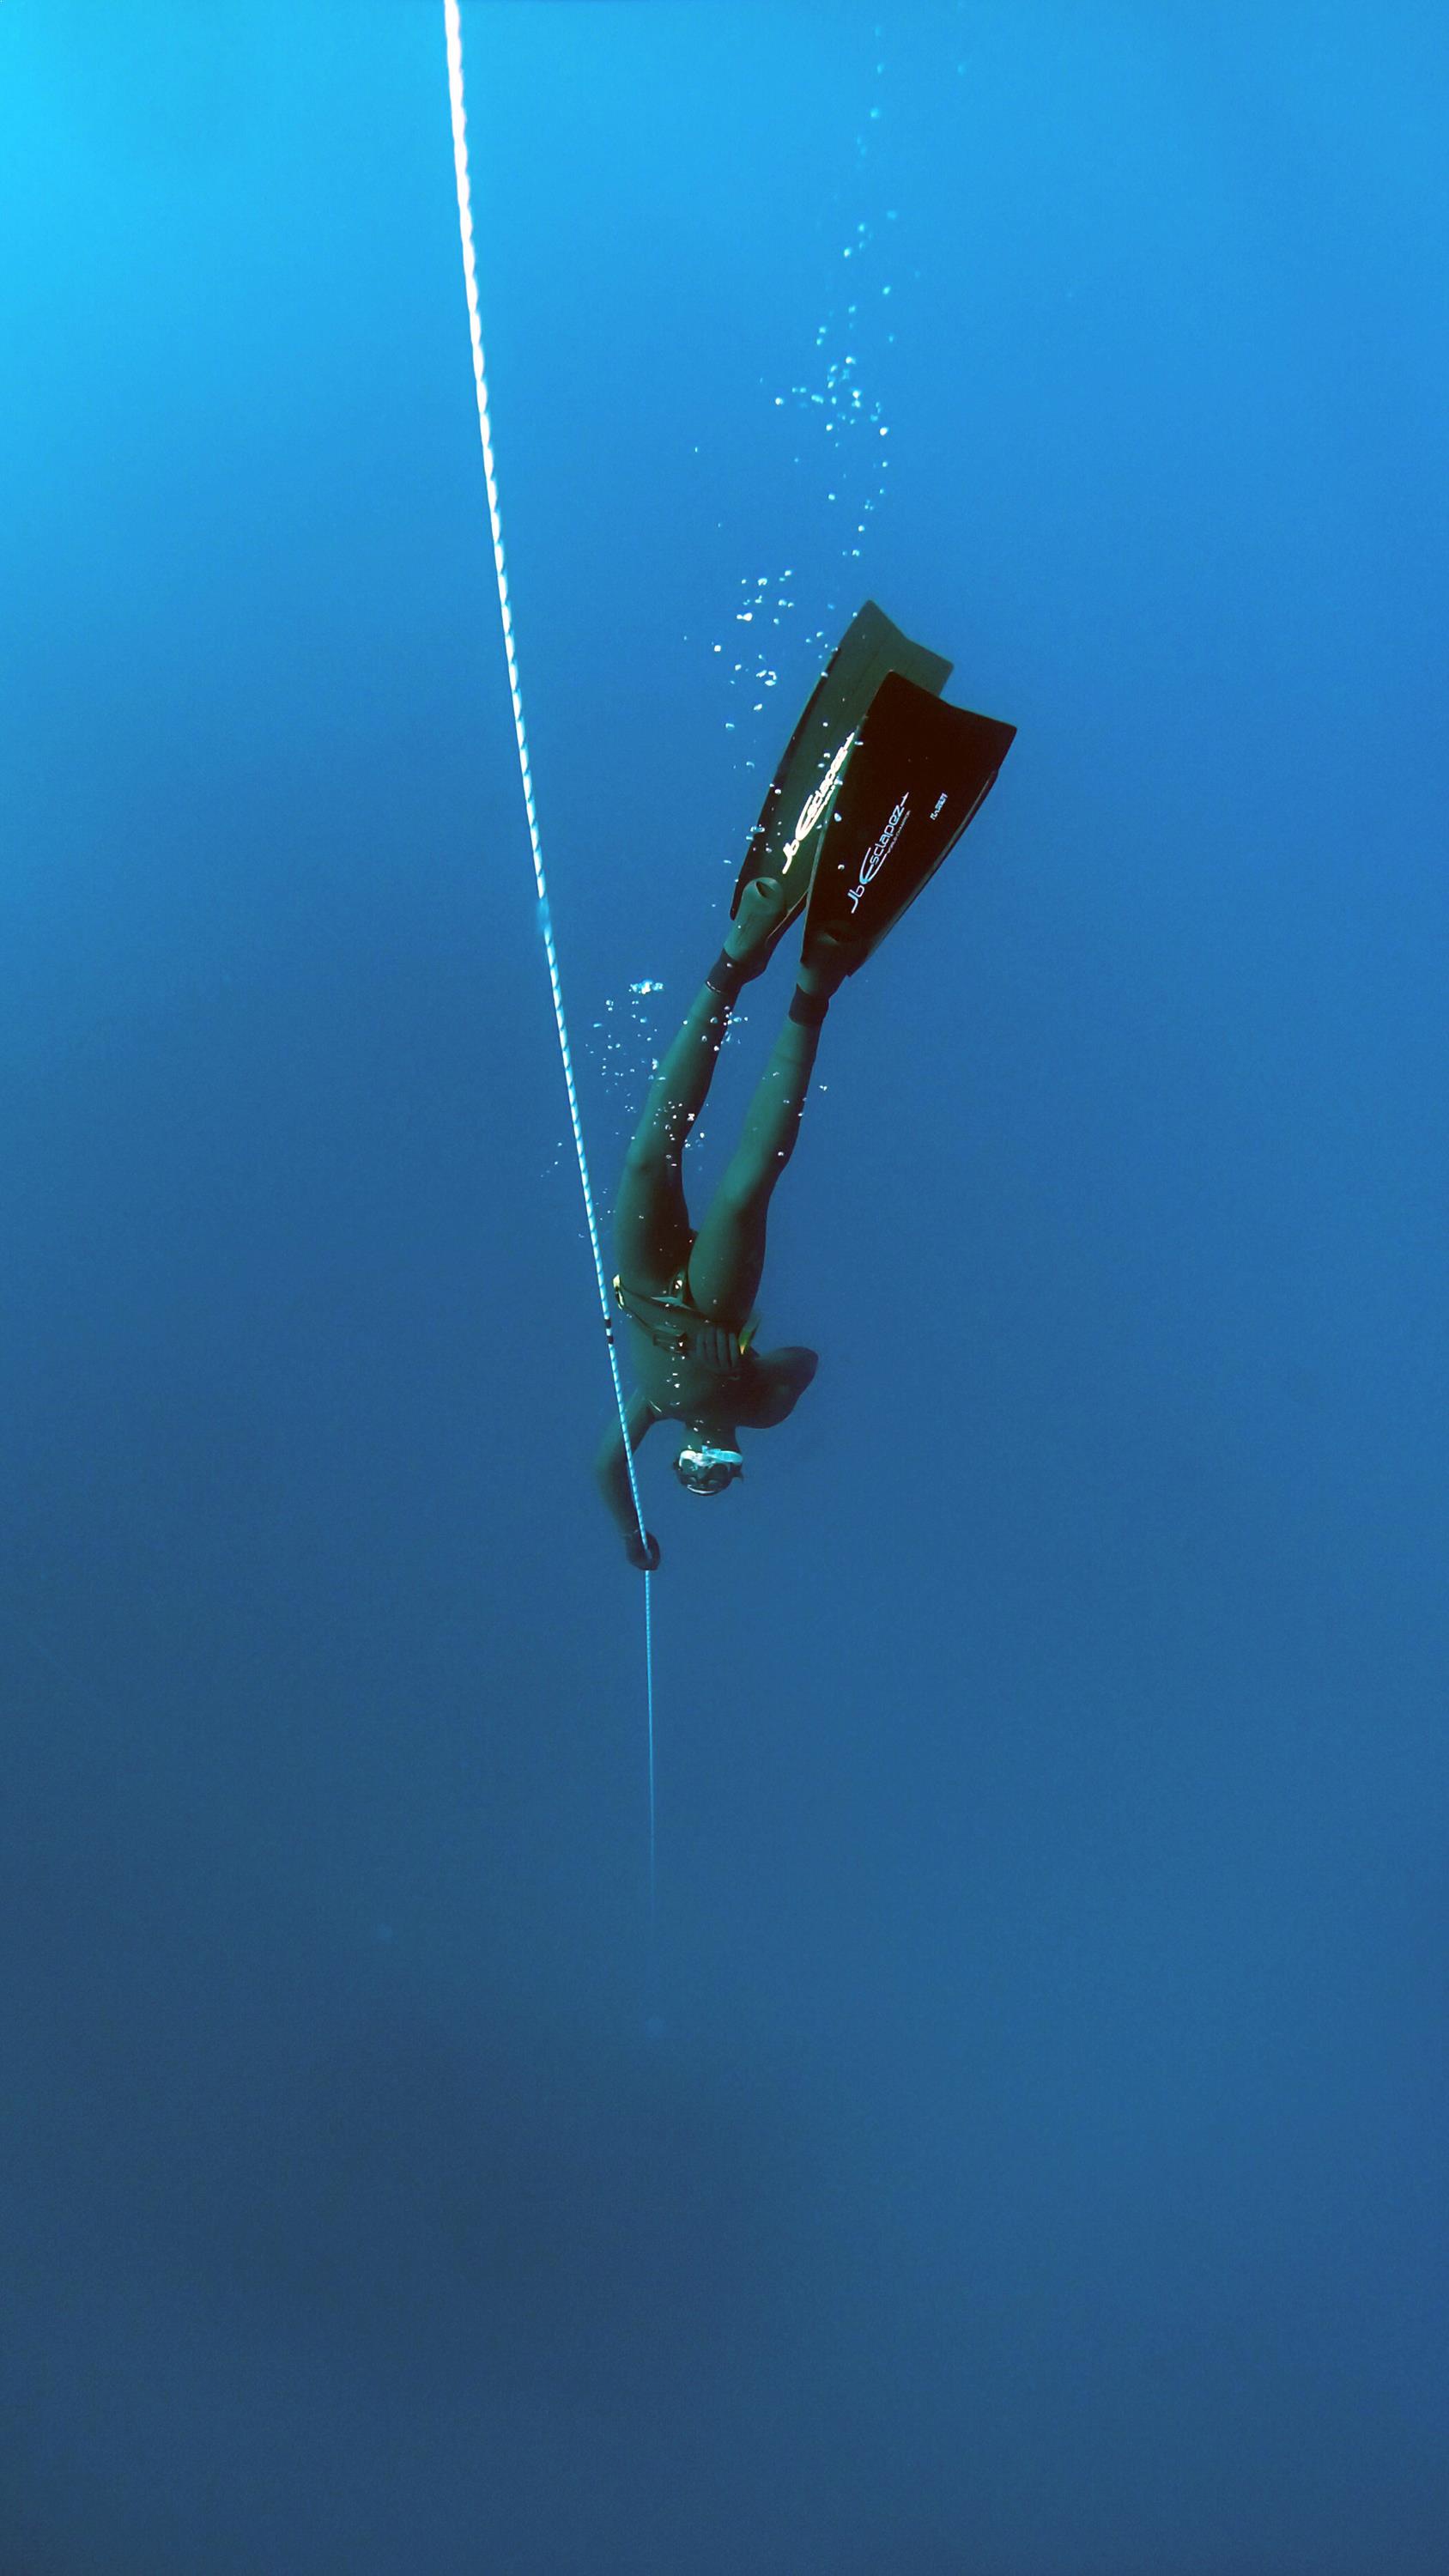
water, freediving, organism, recreation, underwater, extreme sport